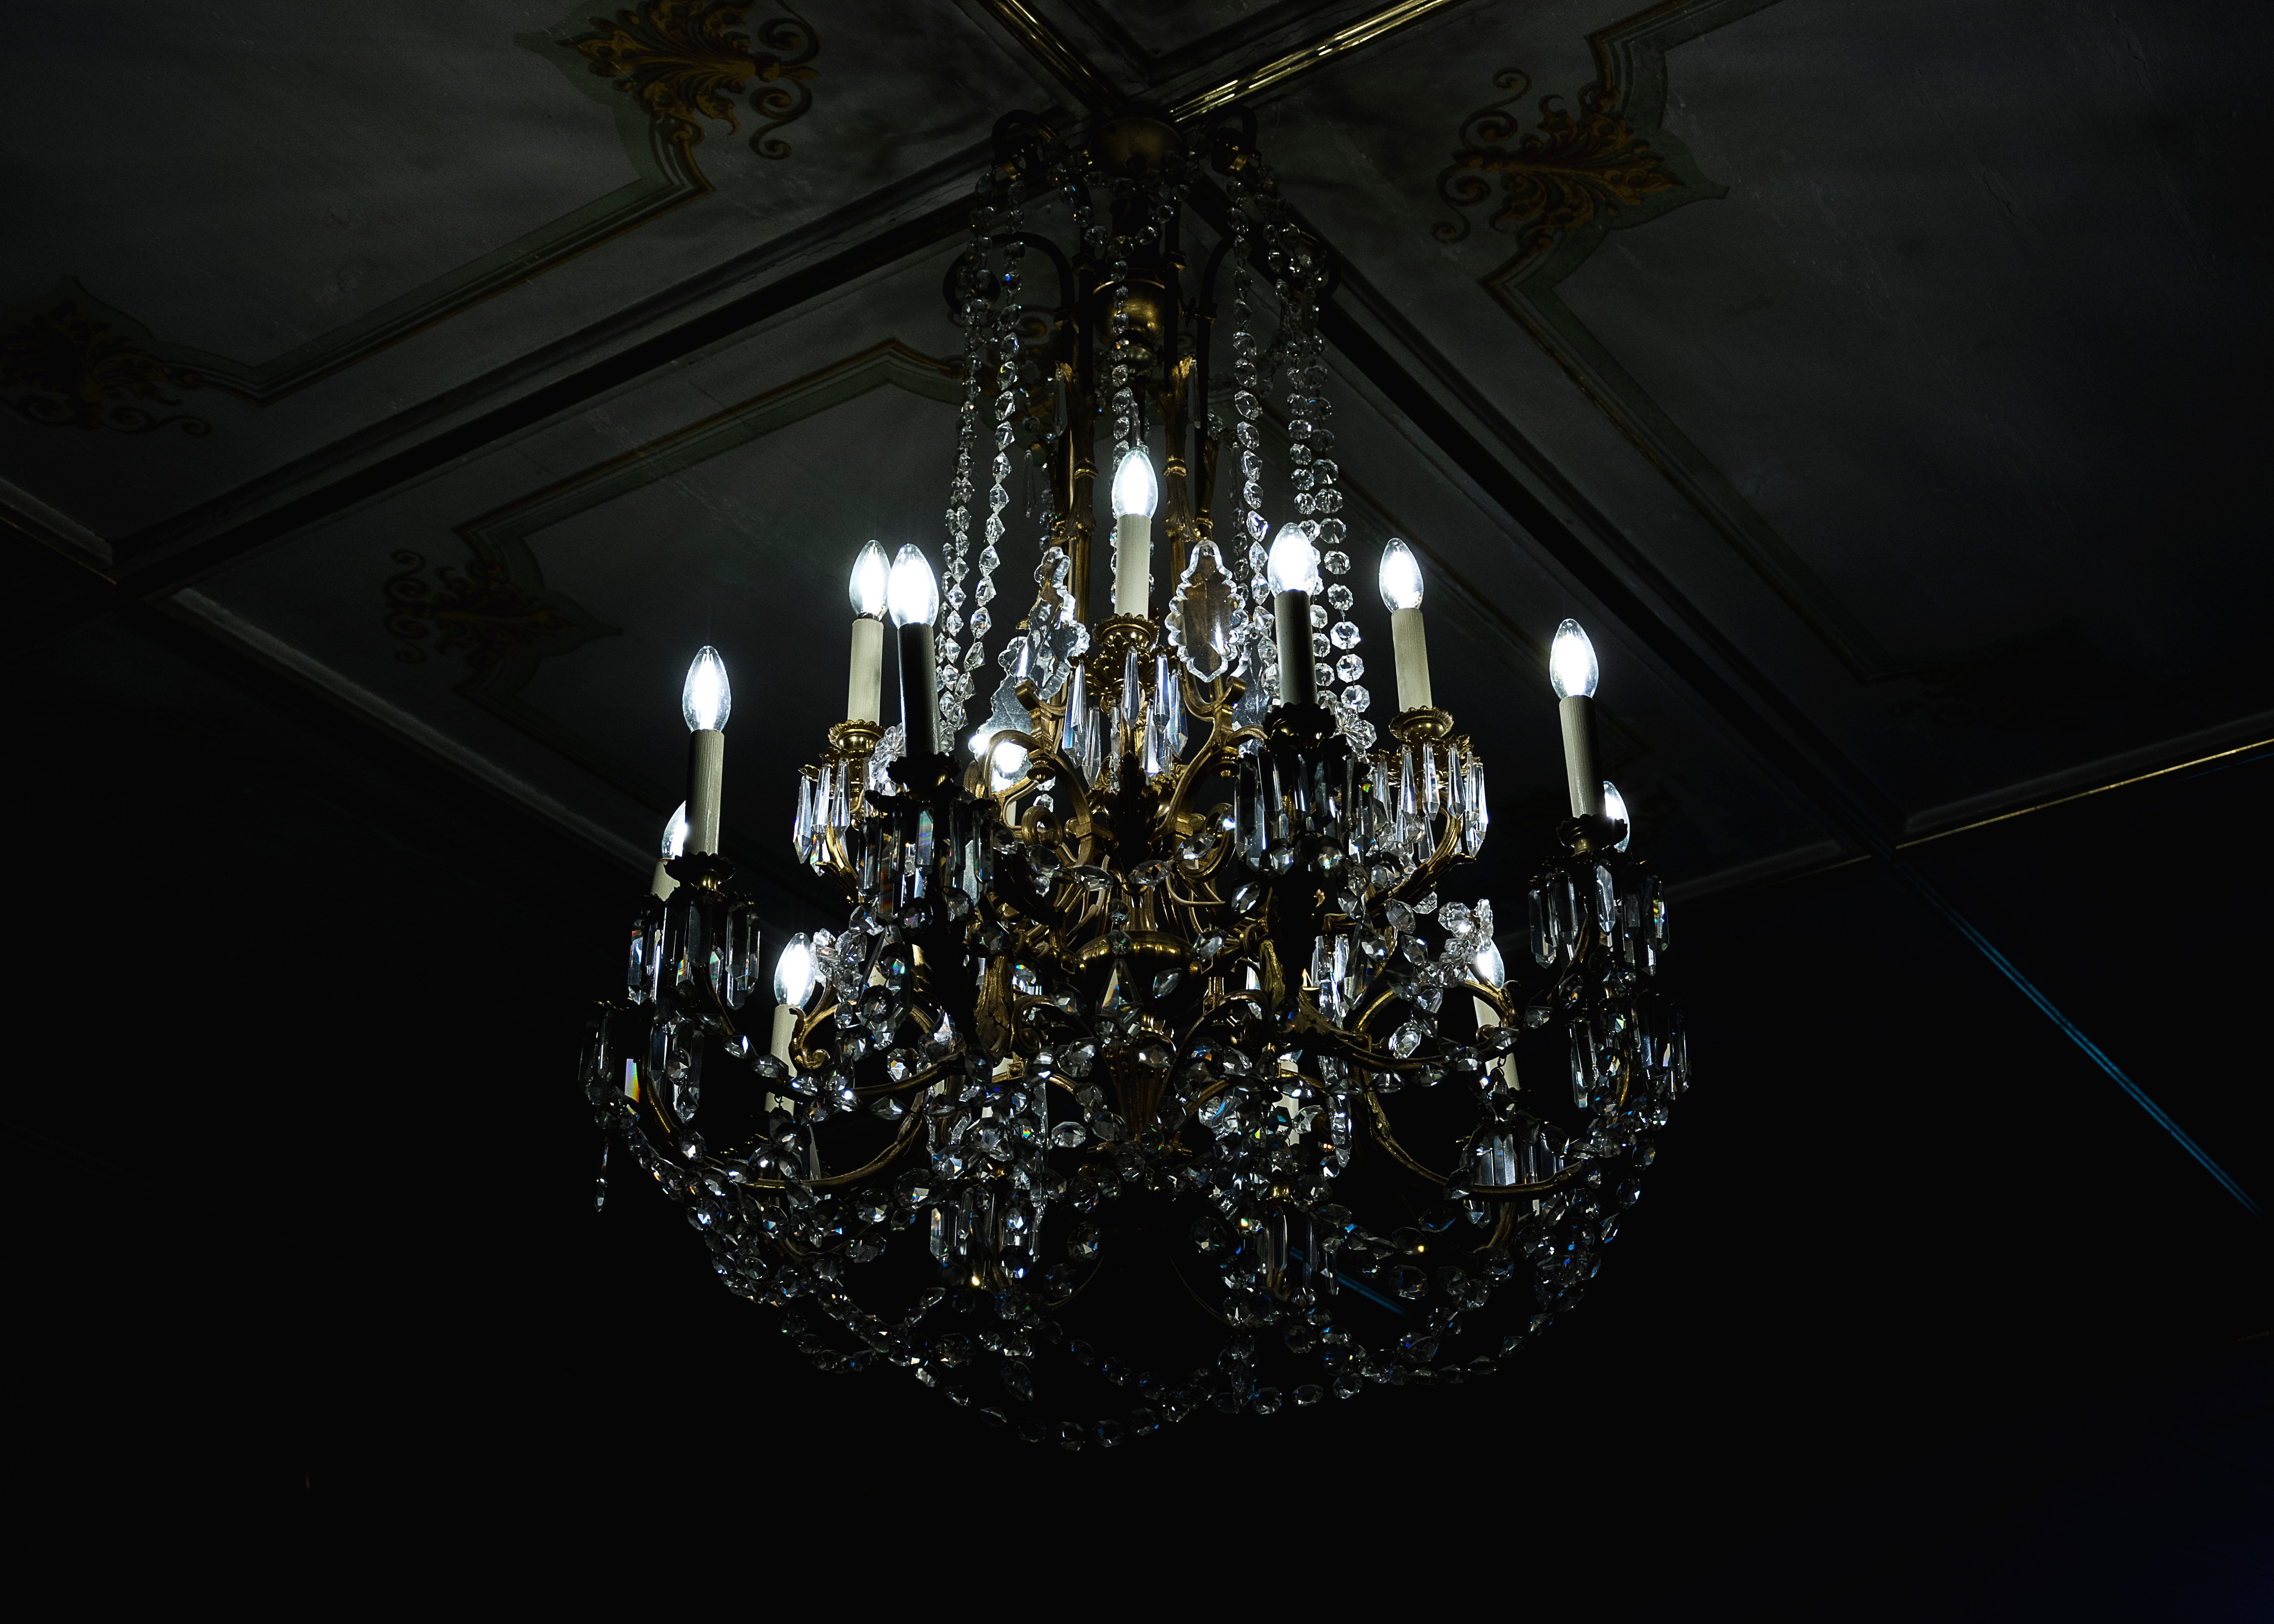
light, ceiling, darkness, lighting, decor, lightning, symmetry, light fixture, chandelier